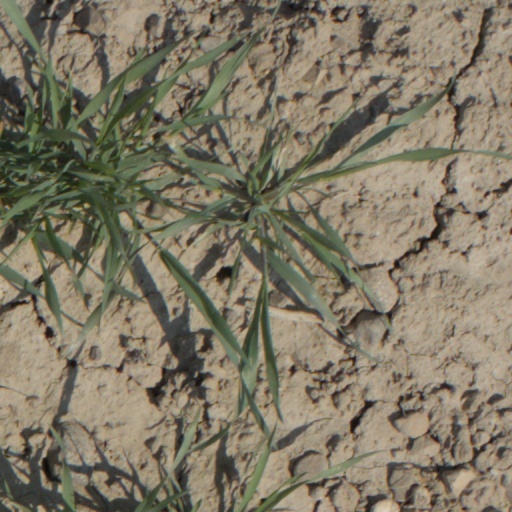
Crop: wheat